Aphomia sociella

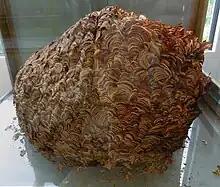
"Aphomia sociella" will use the nest of "Vespula germanica" as a host nest.

Female "Aphomia sociella" have been known to lay eggs in a wide variety of bumble bee, hornet, and wasp nests including the bald-faced hornet ("Dolichovespula maculata"), the common aerial yellowjacket ("D. arenaria"), the German wasp ("Vespula germanica"), and the buff-tailed bumblebee ("Bombus terrestris"). Coexistence between the bee moth and its host is possible, especially in situations where the host wasps will tend to expand their nests downwards and so leaving the "Aphomia sociella" larvae to feed on the upper levels. In short, a large nest is able to accommodate both species.